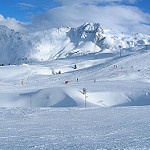
Label: mountain